Onismor Bhasera

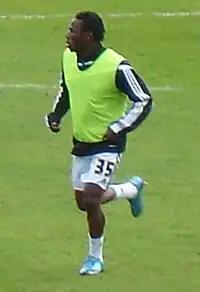
Bhasera as a Plymouth Argyle player

Onismor Bhasera (born 7 January 1986) is a Zimbabwean professional footballer who plays as a left-back for SuperSport United in the South African Premier Soccer League. He previously played in the South African Premier Division for Bidvest Wits, Maritzburg United and Kaizer Chiefs, and the Football League for Plymouth Argyle. Bhasera has won caps at full international level for Zimbabwe.